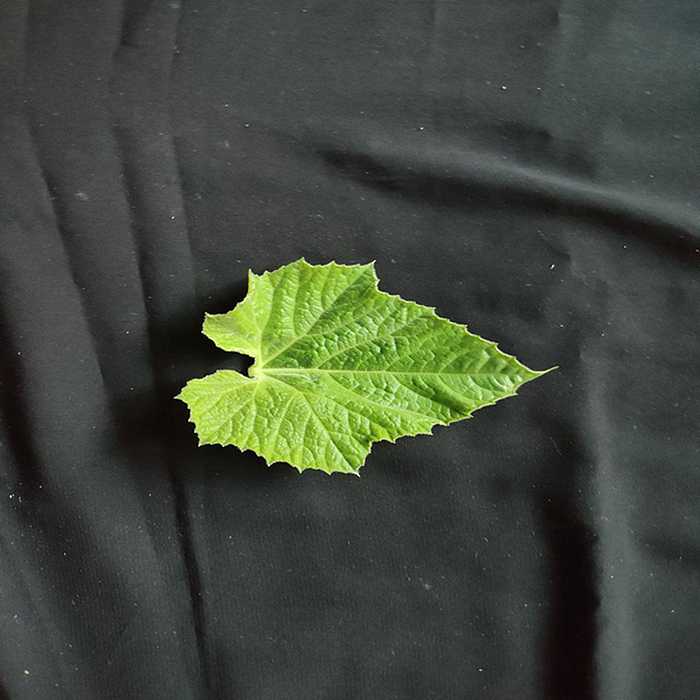
Plant: Bottle gourd
Label: Fresh leaf